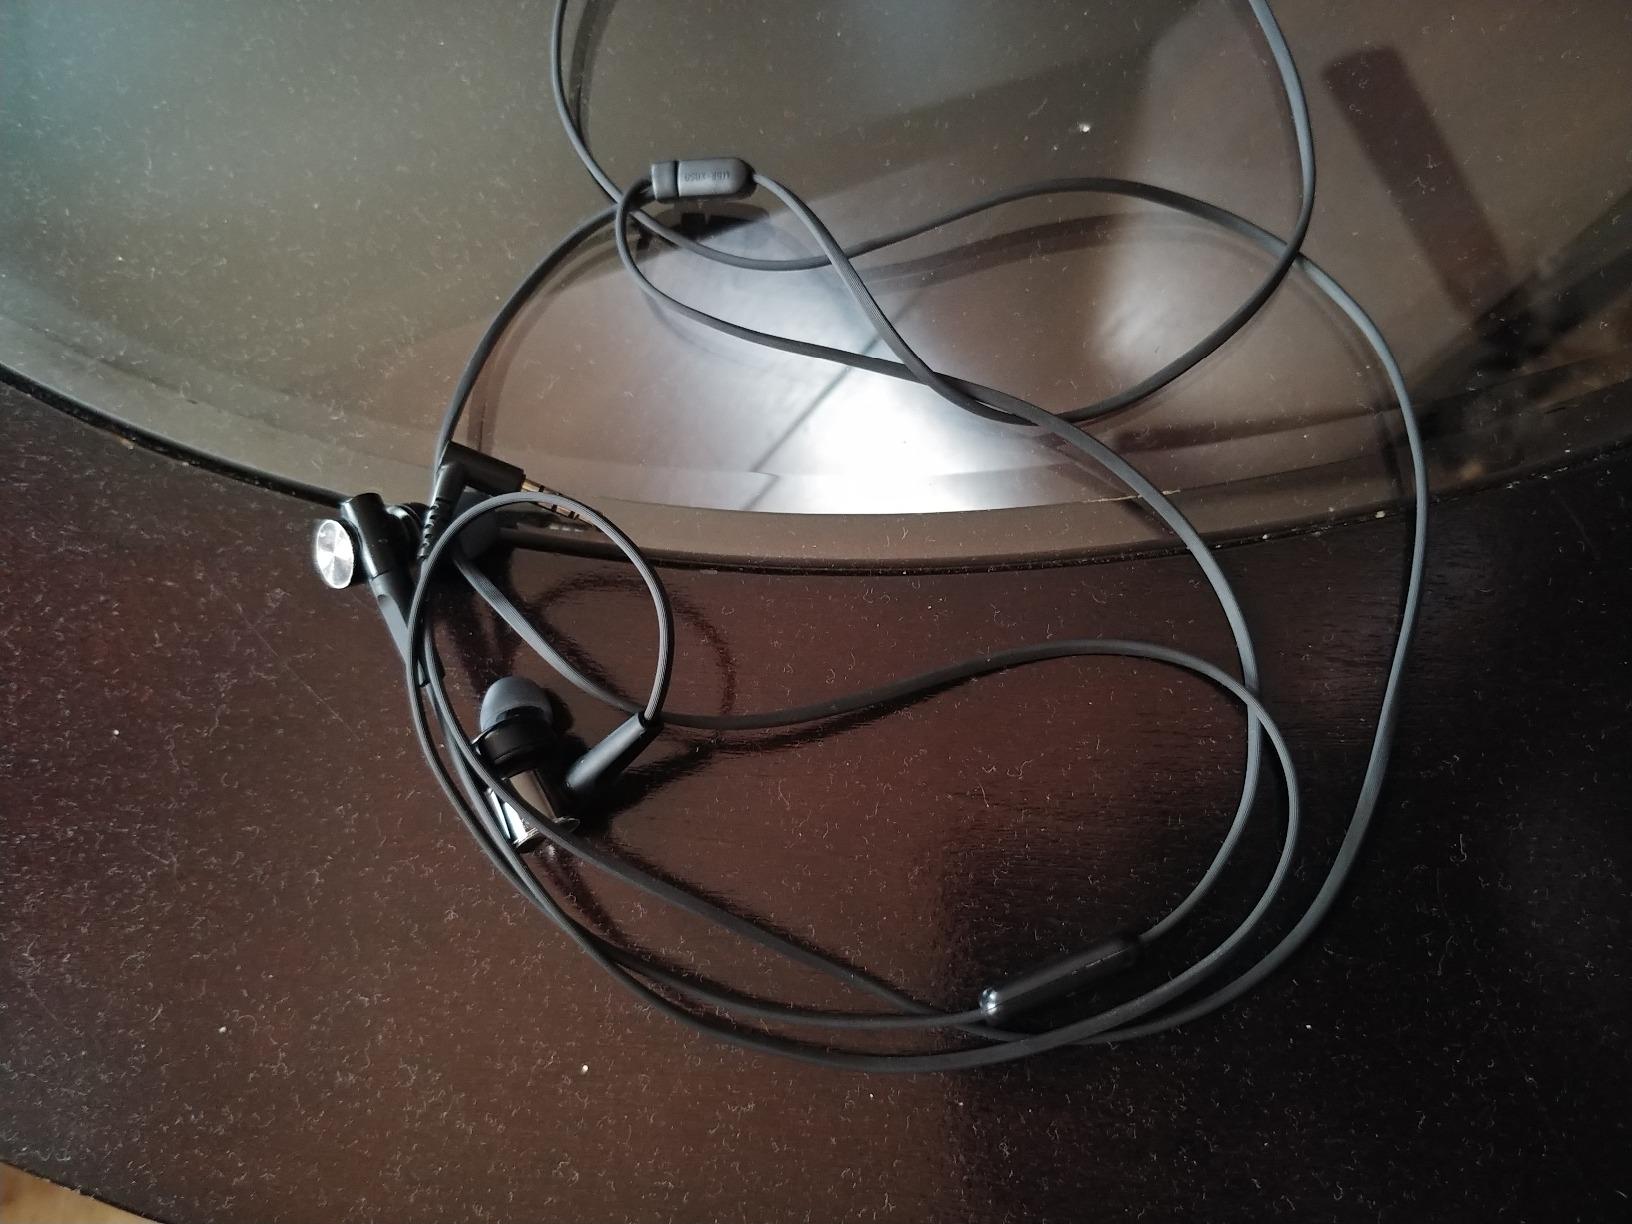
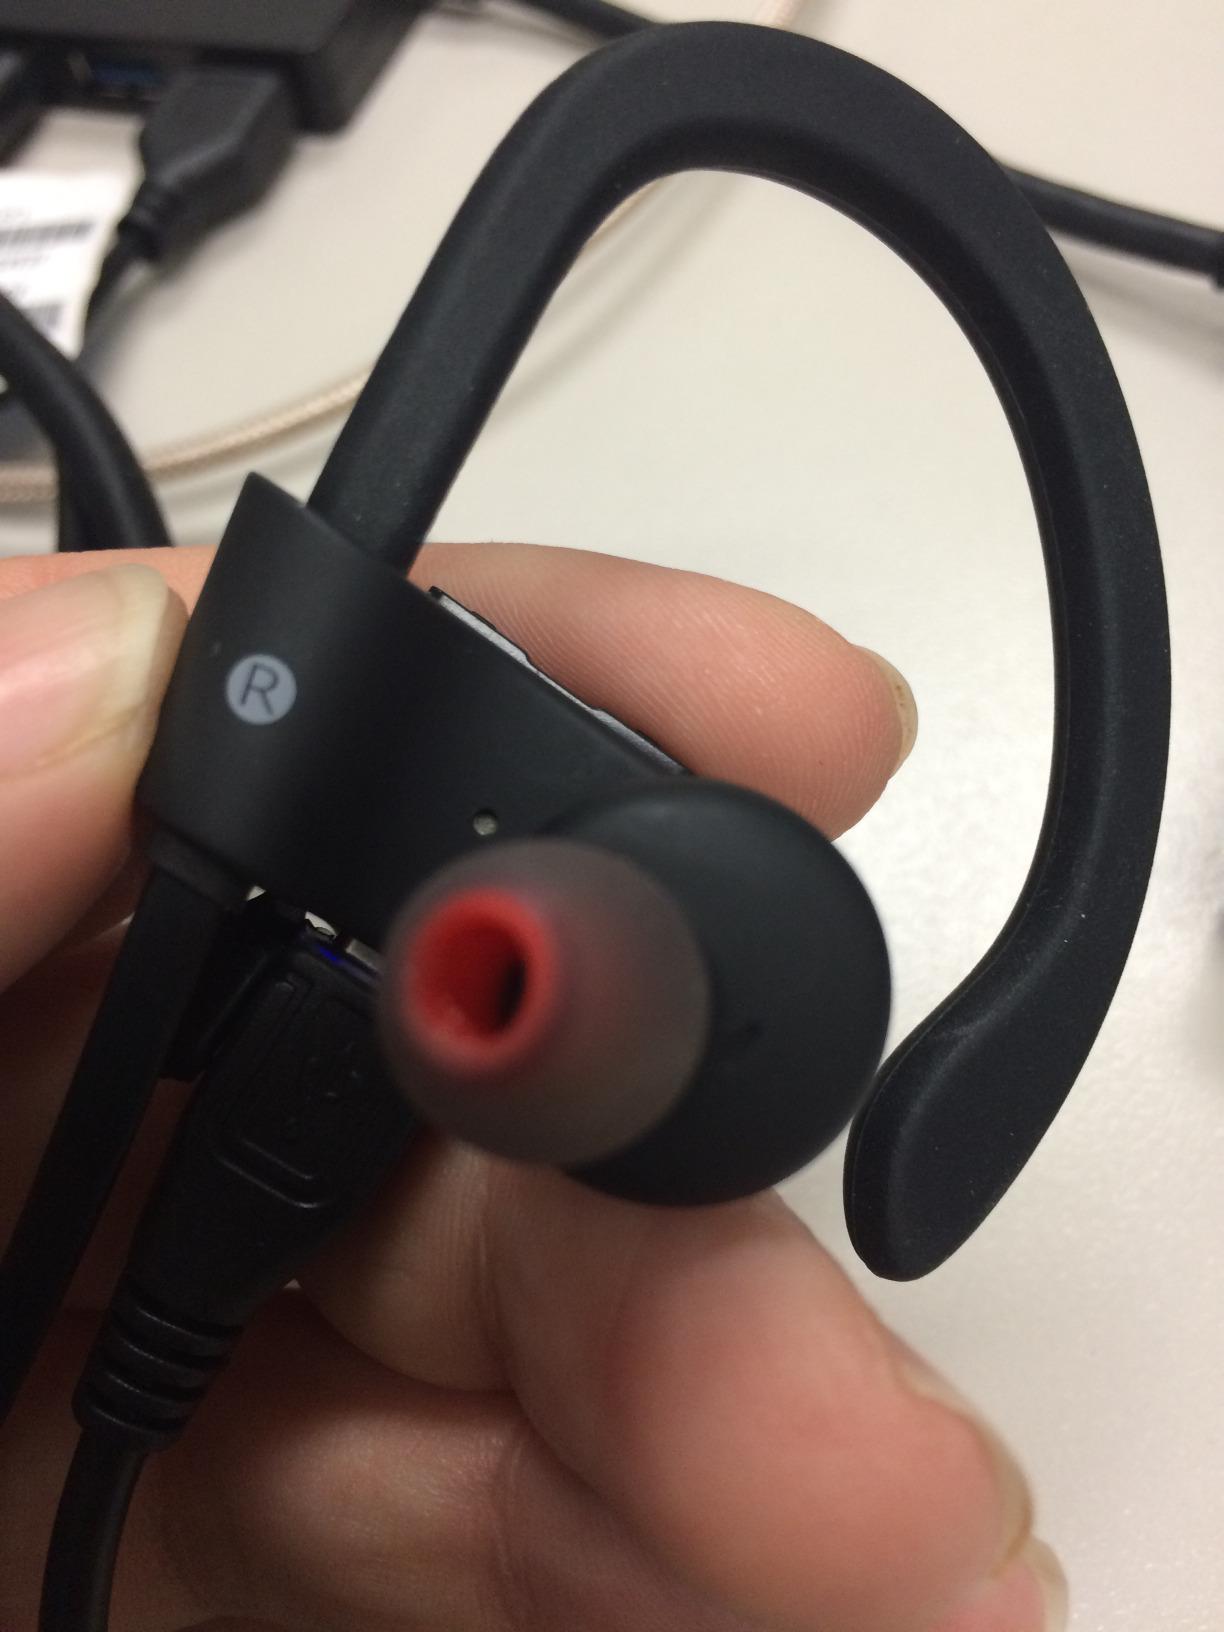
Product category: headphones
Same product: no